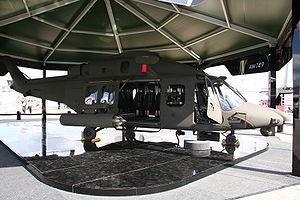
AgustaWestland AW149 - Salon du Bourget 2009